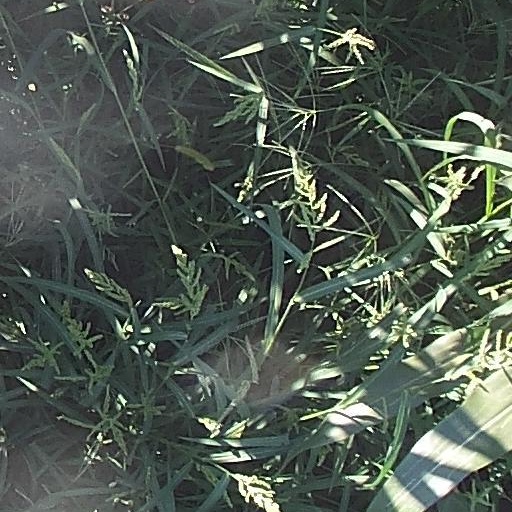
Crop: maize; corn